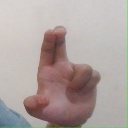
अक्षर: आ